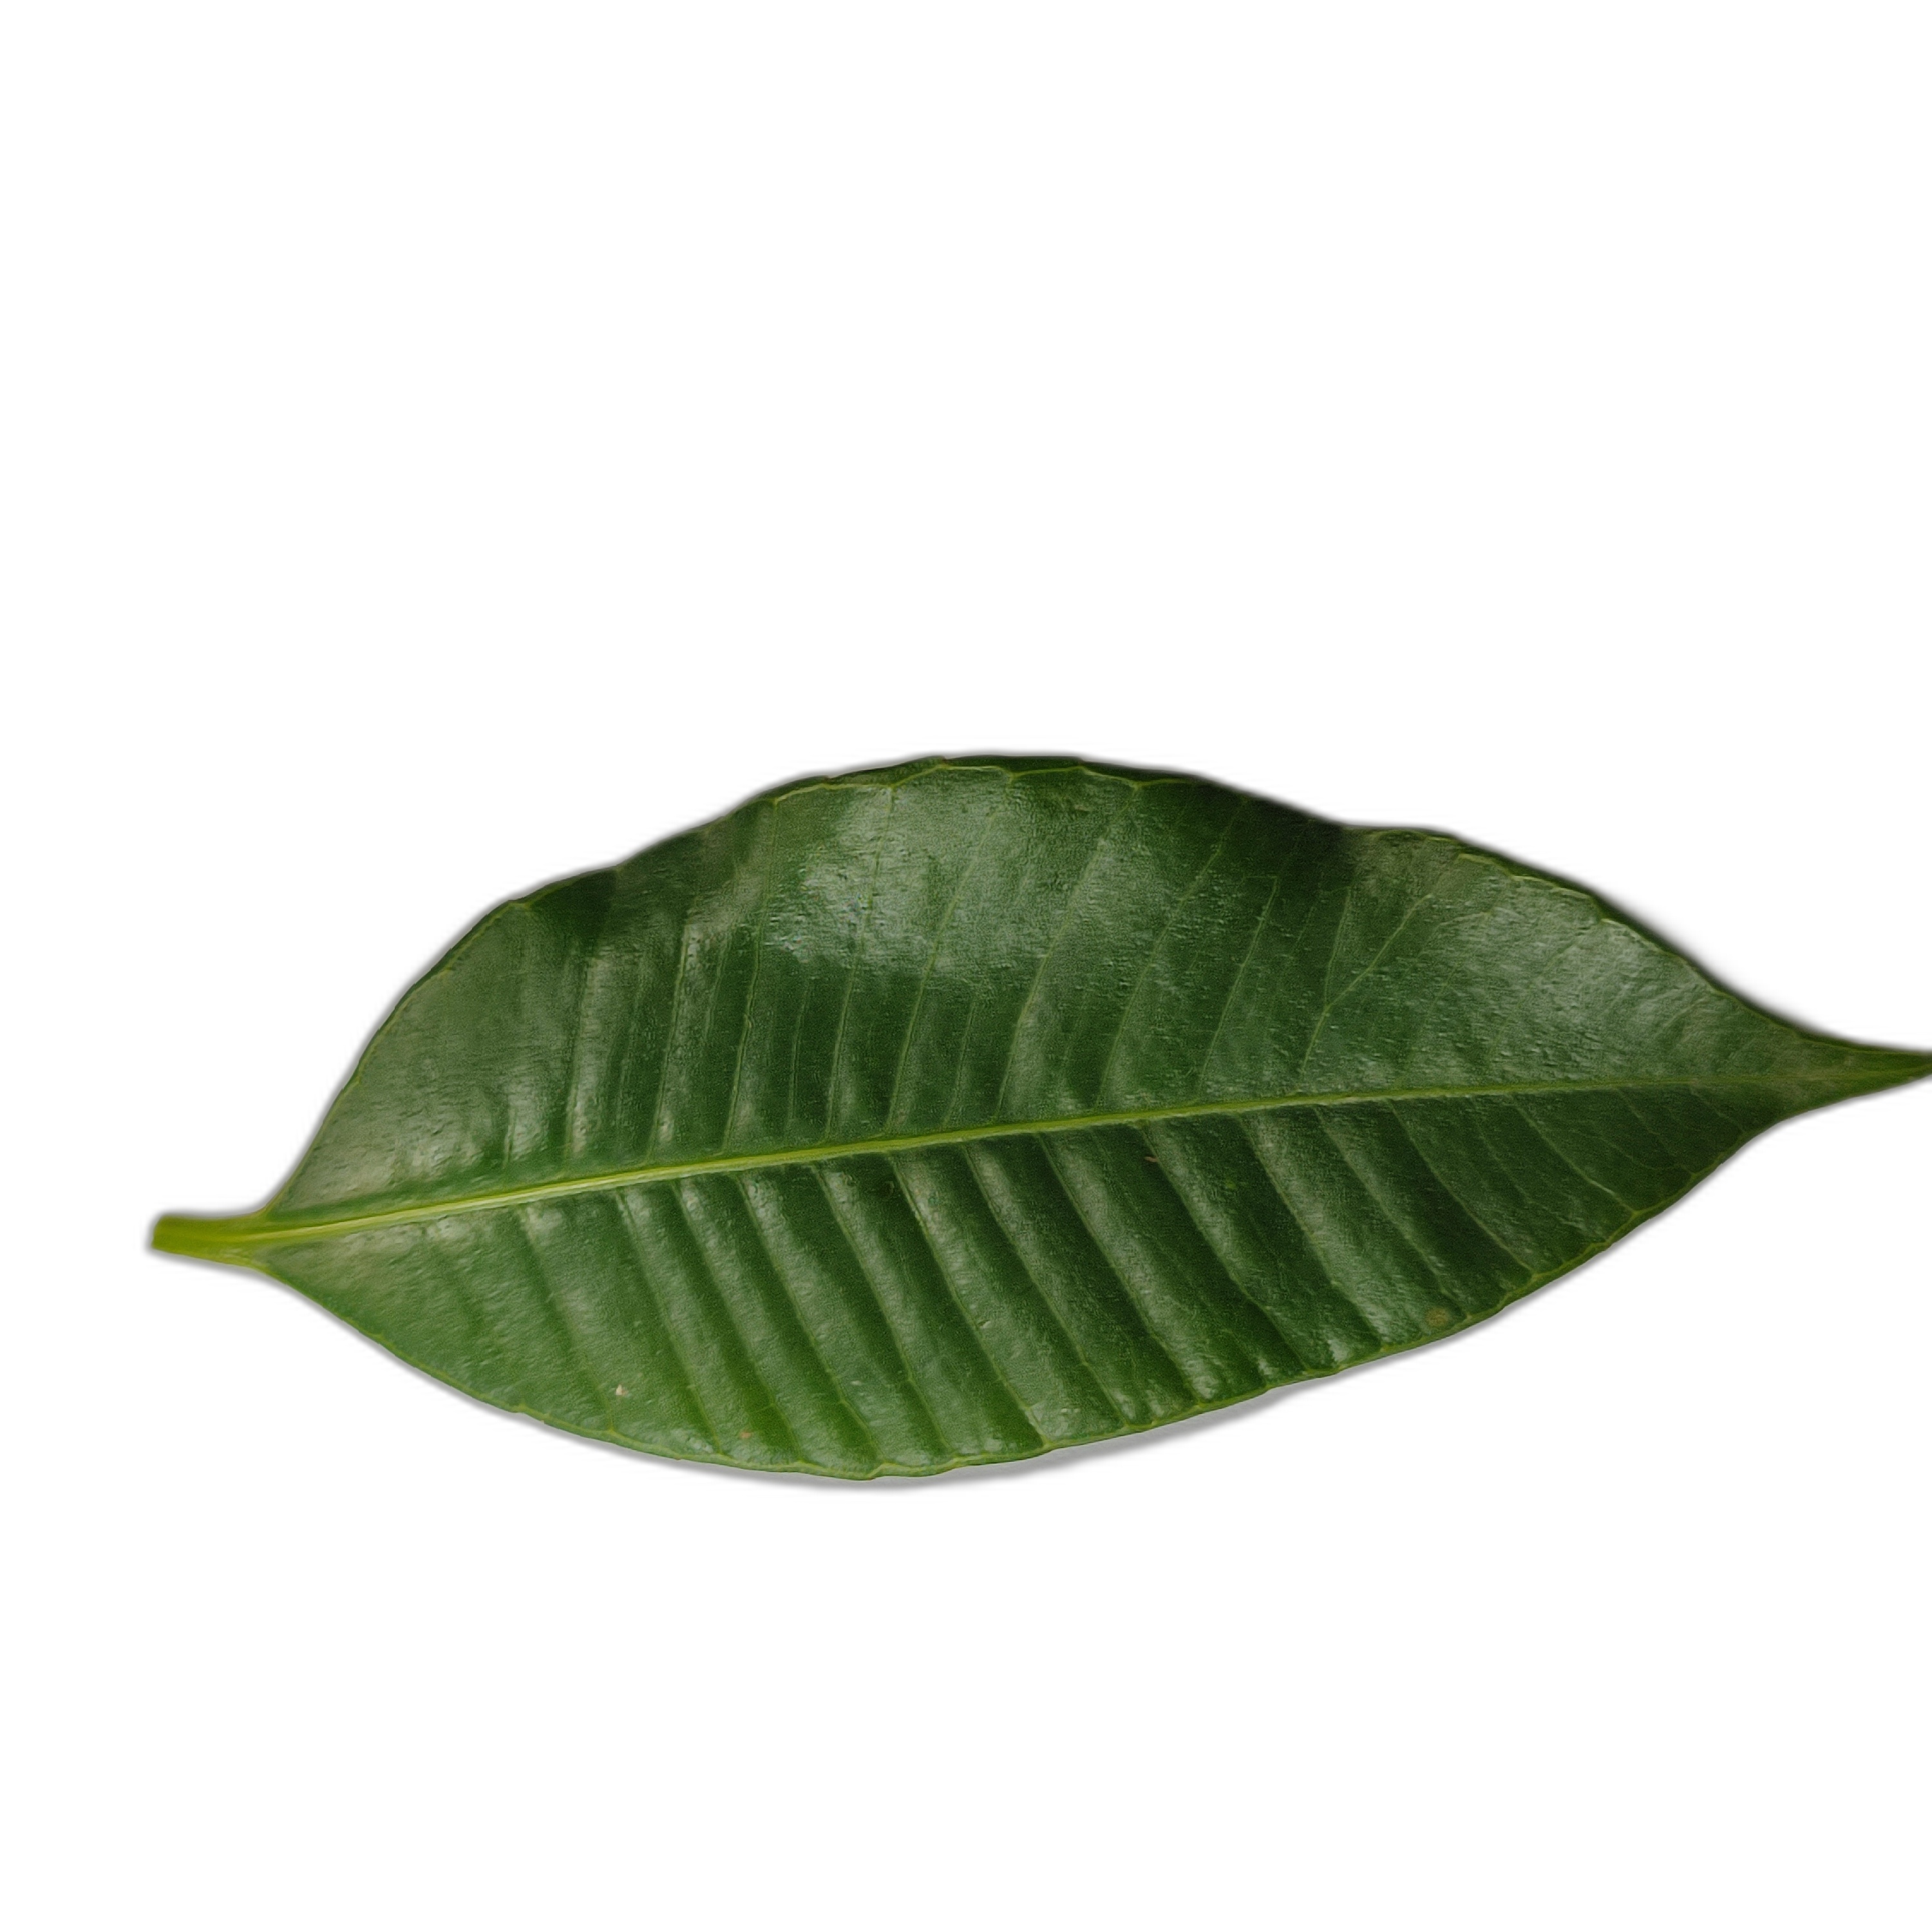
Label: healthy